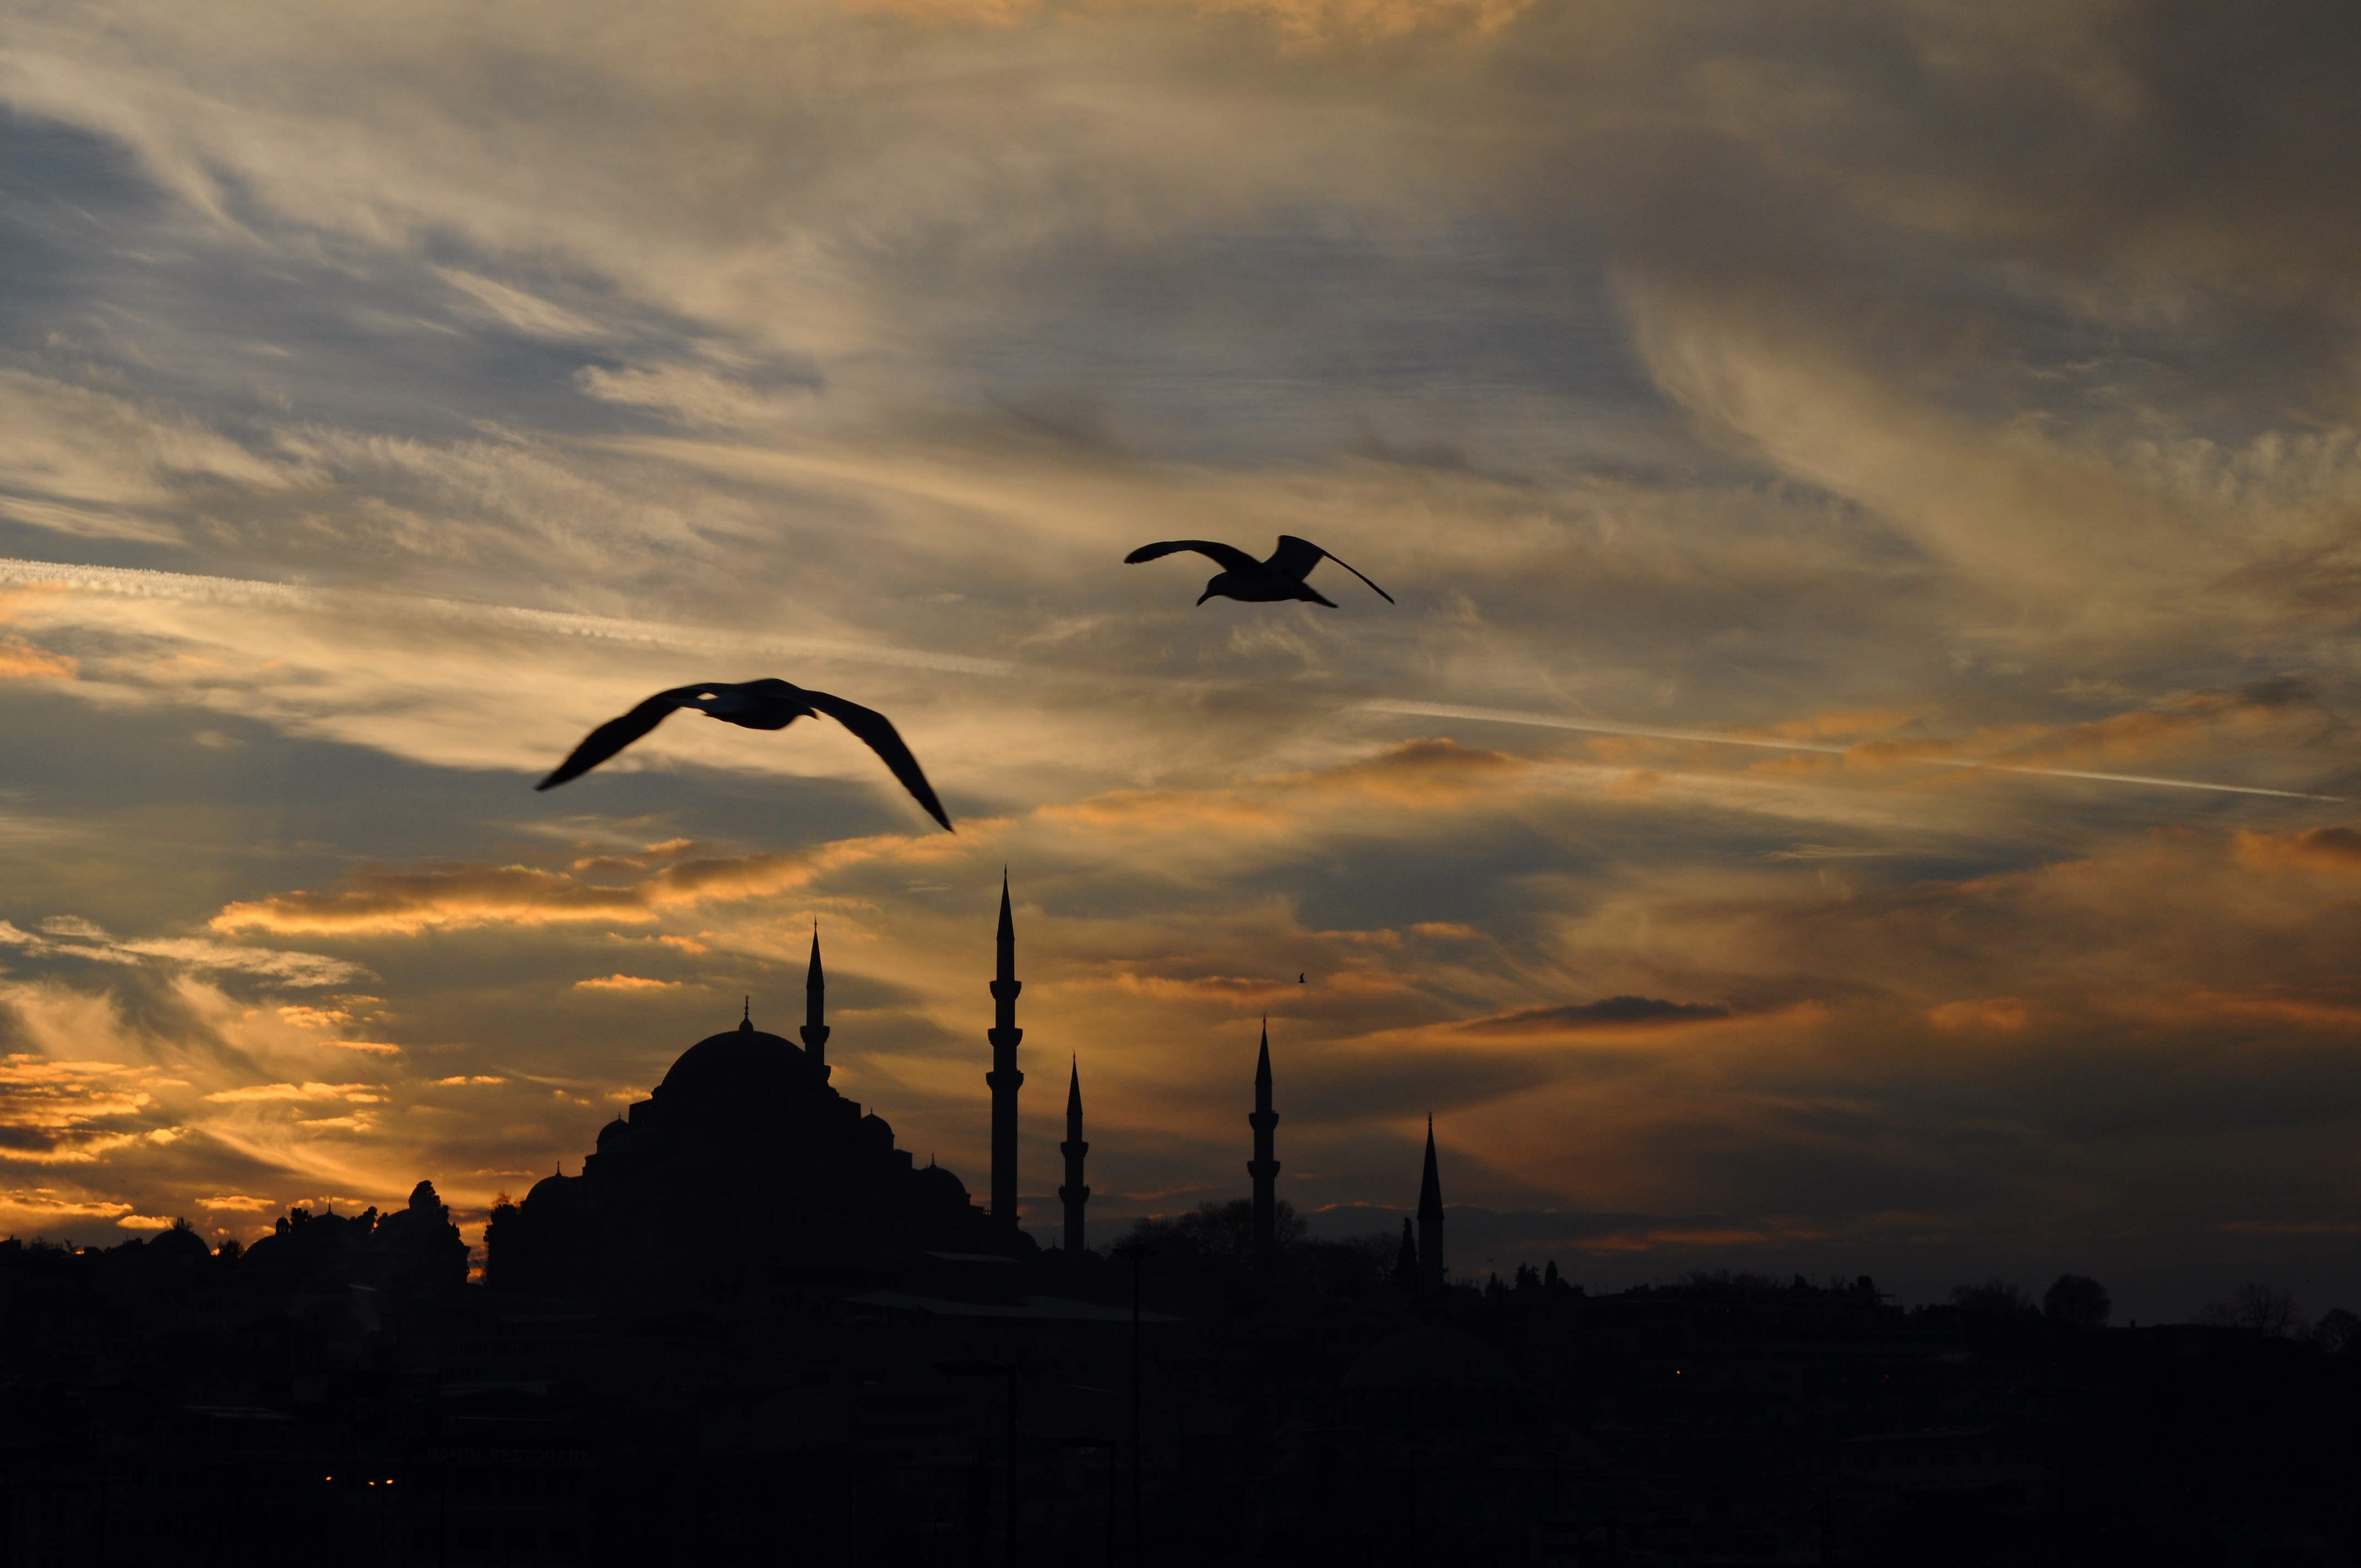
landscape, nature, horizon, silhouette, bird, cloud, sky, sun, sunrise, sunset, sunlight, morning, dawn, animal, seagull, dusk, evening, reflection, art, clouds, turkey, marine, istanbul, dome, afterglow, horizon line, meteorological phenomenon, atmospheric phenomenon